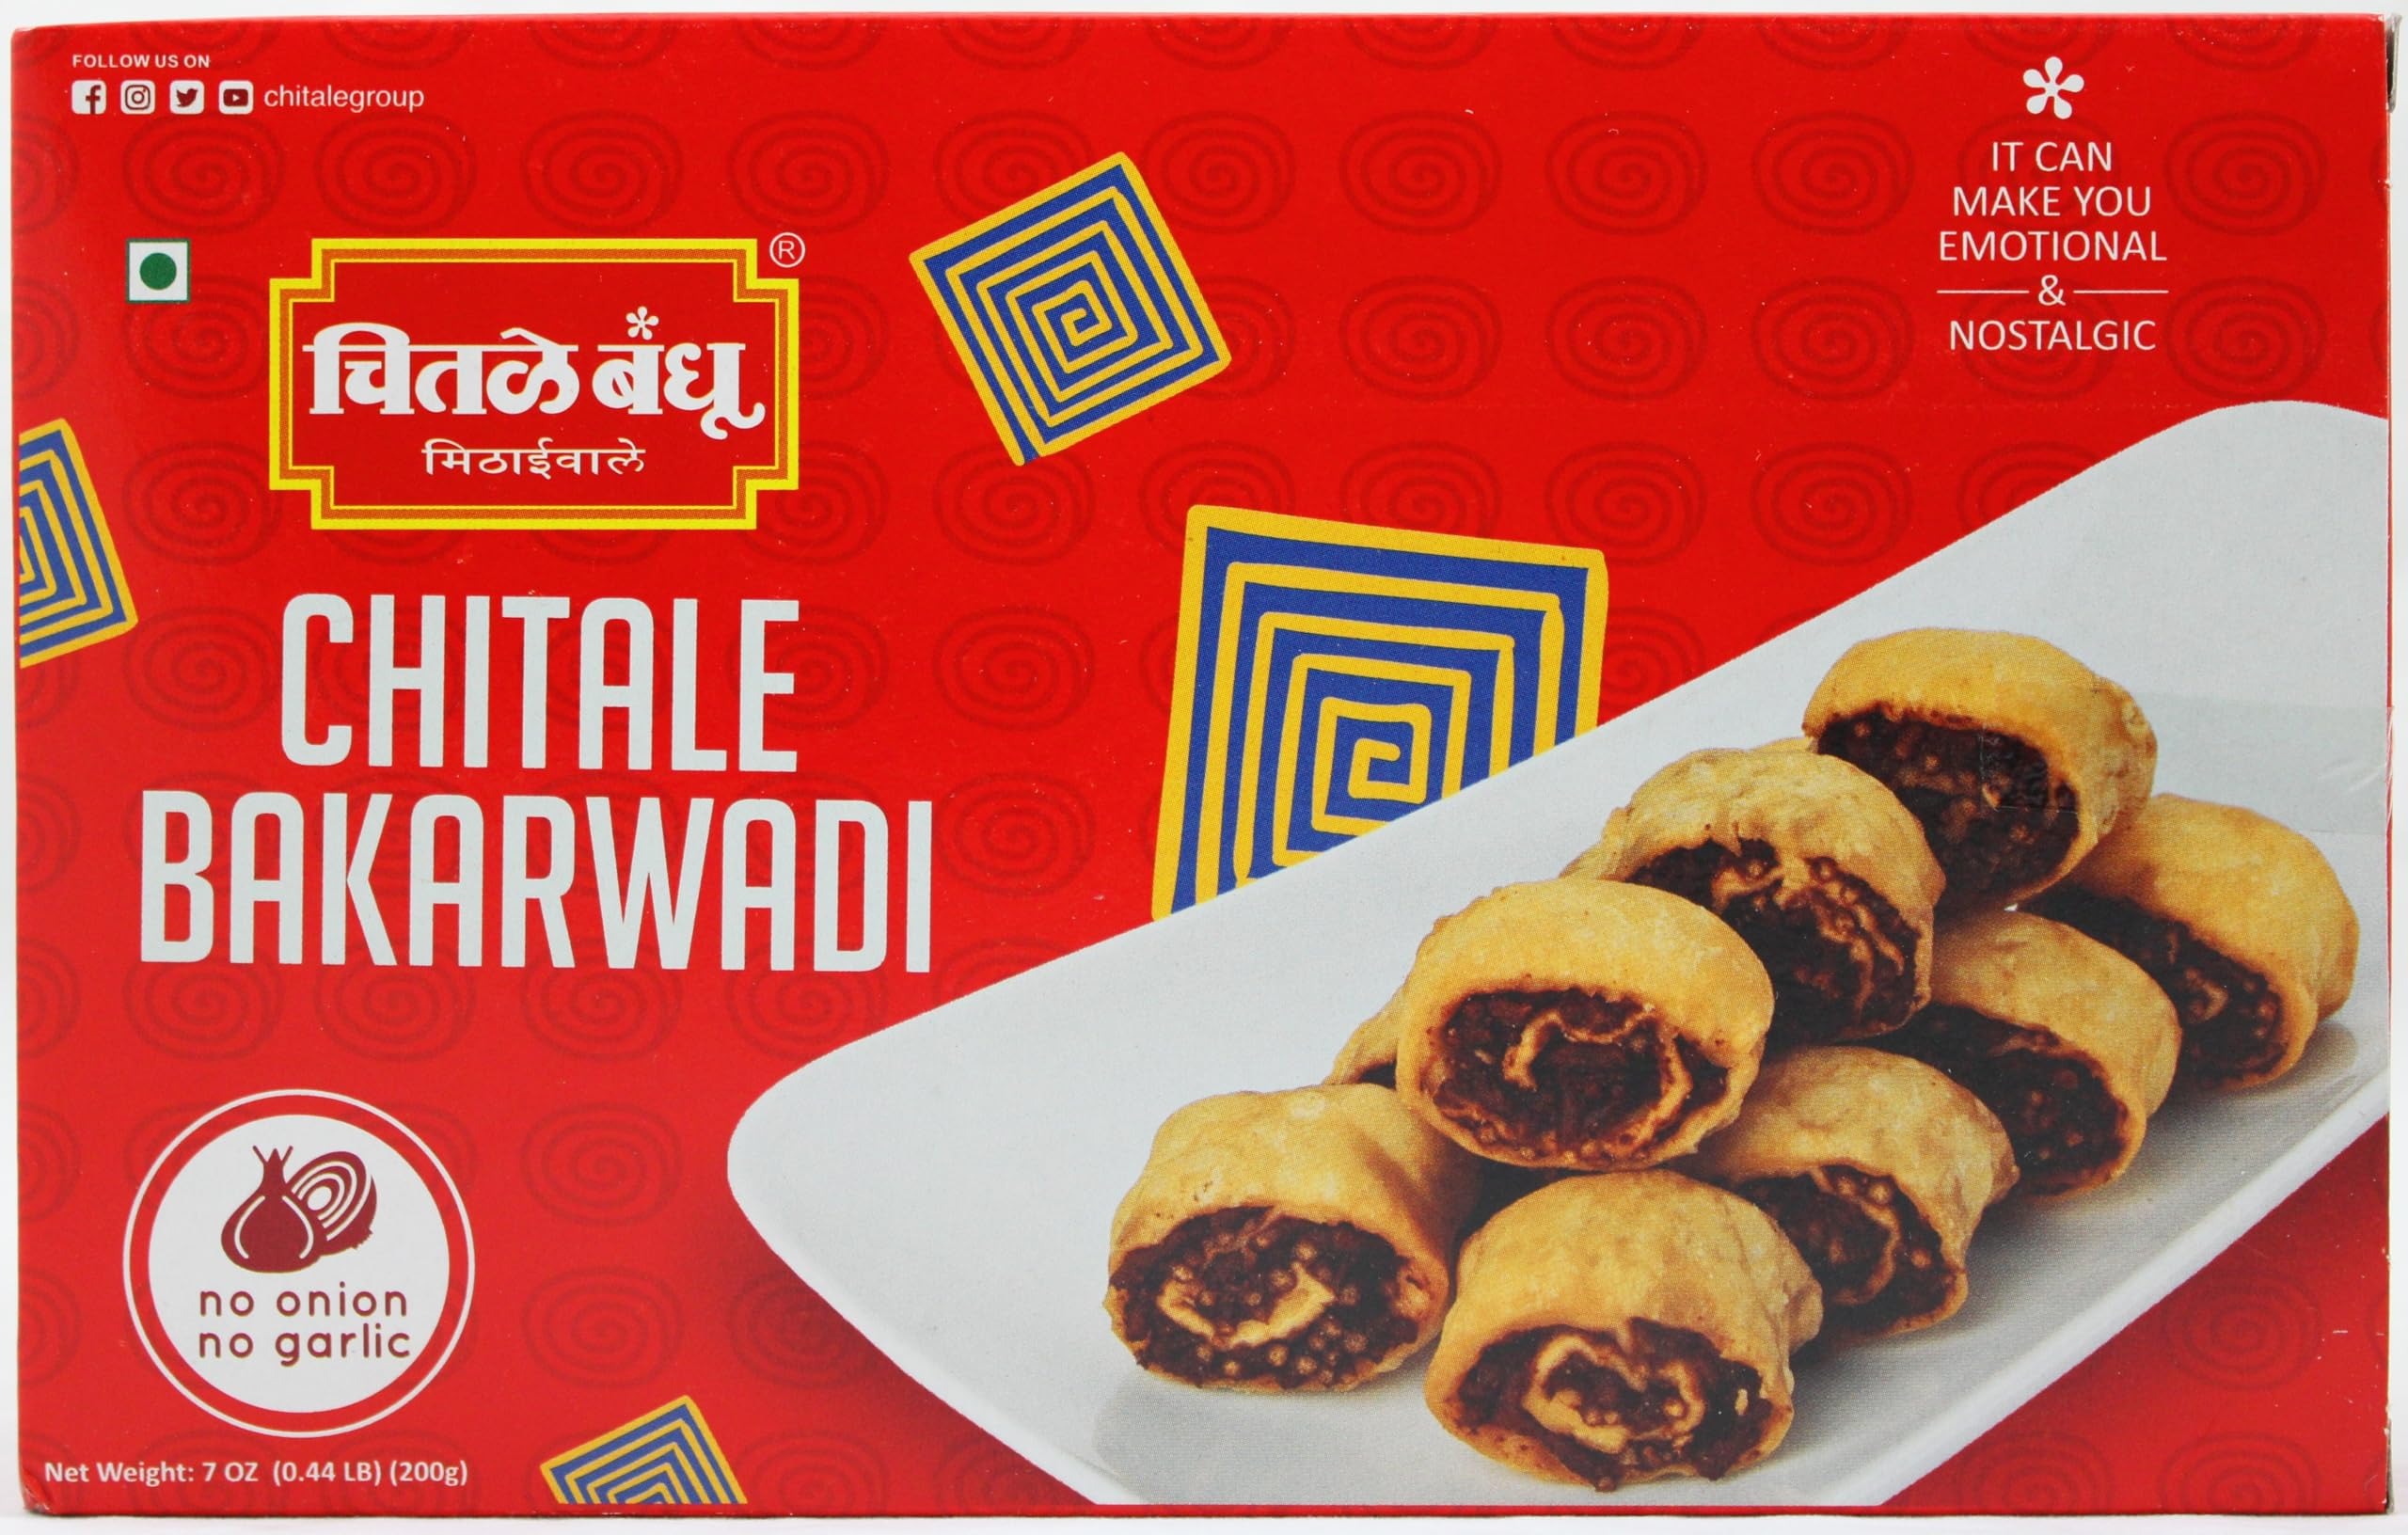
Item Name: Chitale Bandhu Bakarwadi 7oz
Product Description: Wheat Flour,Gram Flour,Spices,Oil,Sugar Salt.
Value: 7.04
Unit: Ounce

Price: 10.13